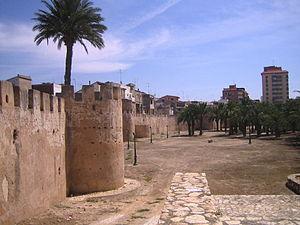
Alzira, en valencien et officiellement, est une commune de la province de Valence, dans la Communauté valencienne, en Espagne. Elle est située dans la comarque de la Ribera Alta et dans la zone à prédominance linguistique valencienne. Sa population s'élevait à 44 788 habitants en 2013.